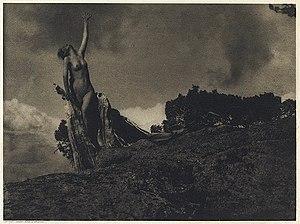
Anne Wardrope Brigman est une photographe américaine, membre fondatrice du mouvement Photo-Secession.